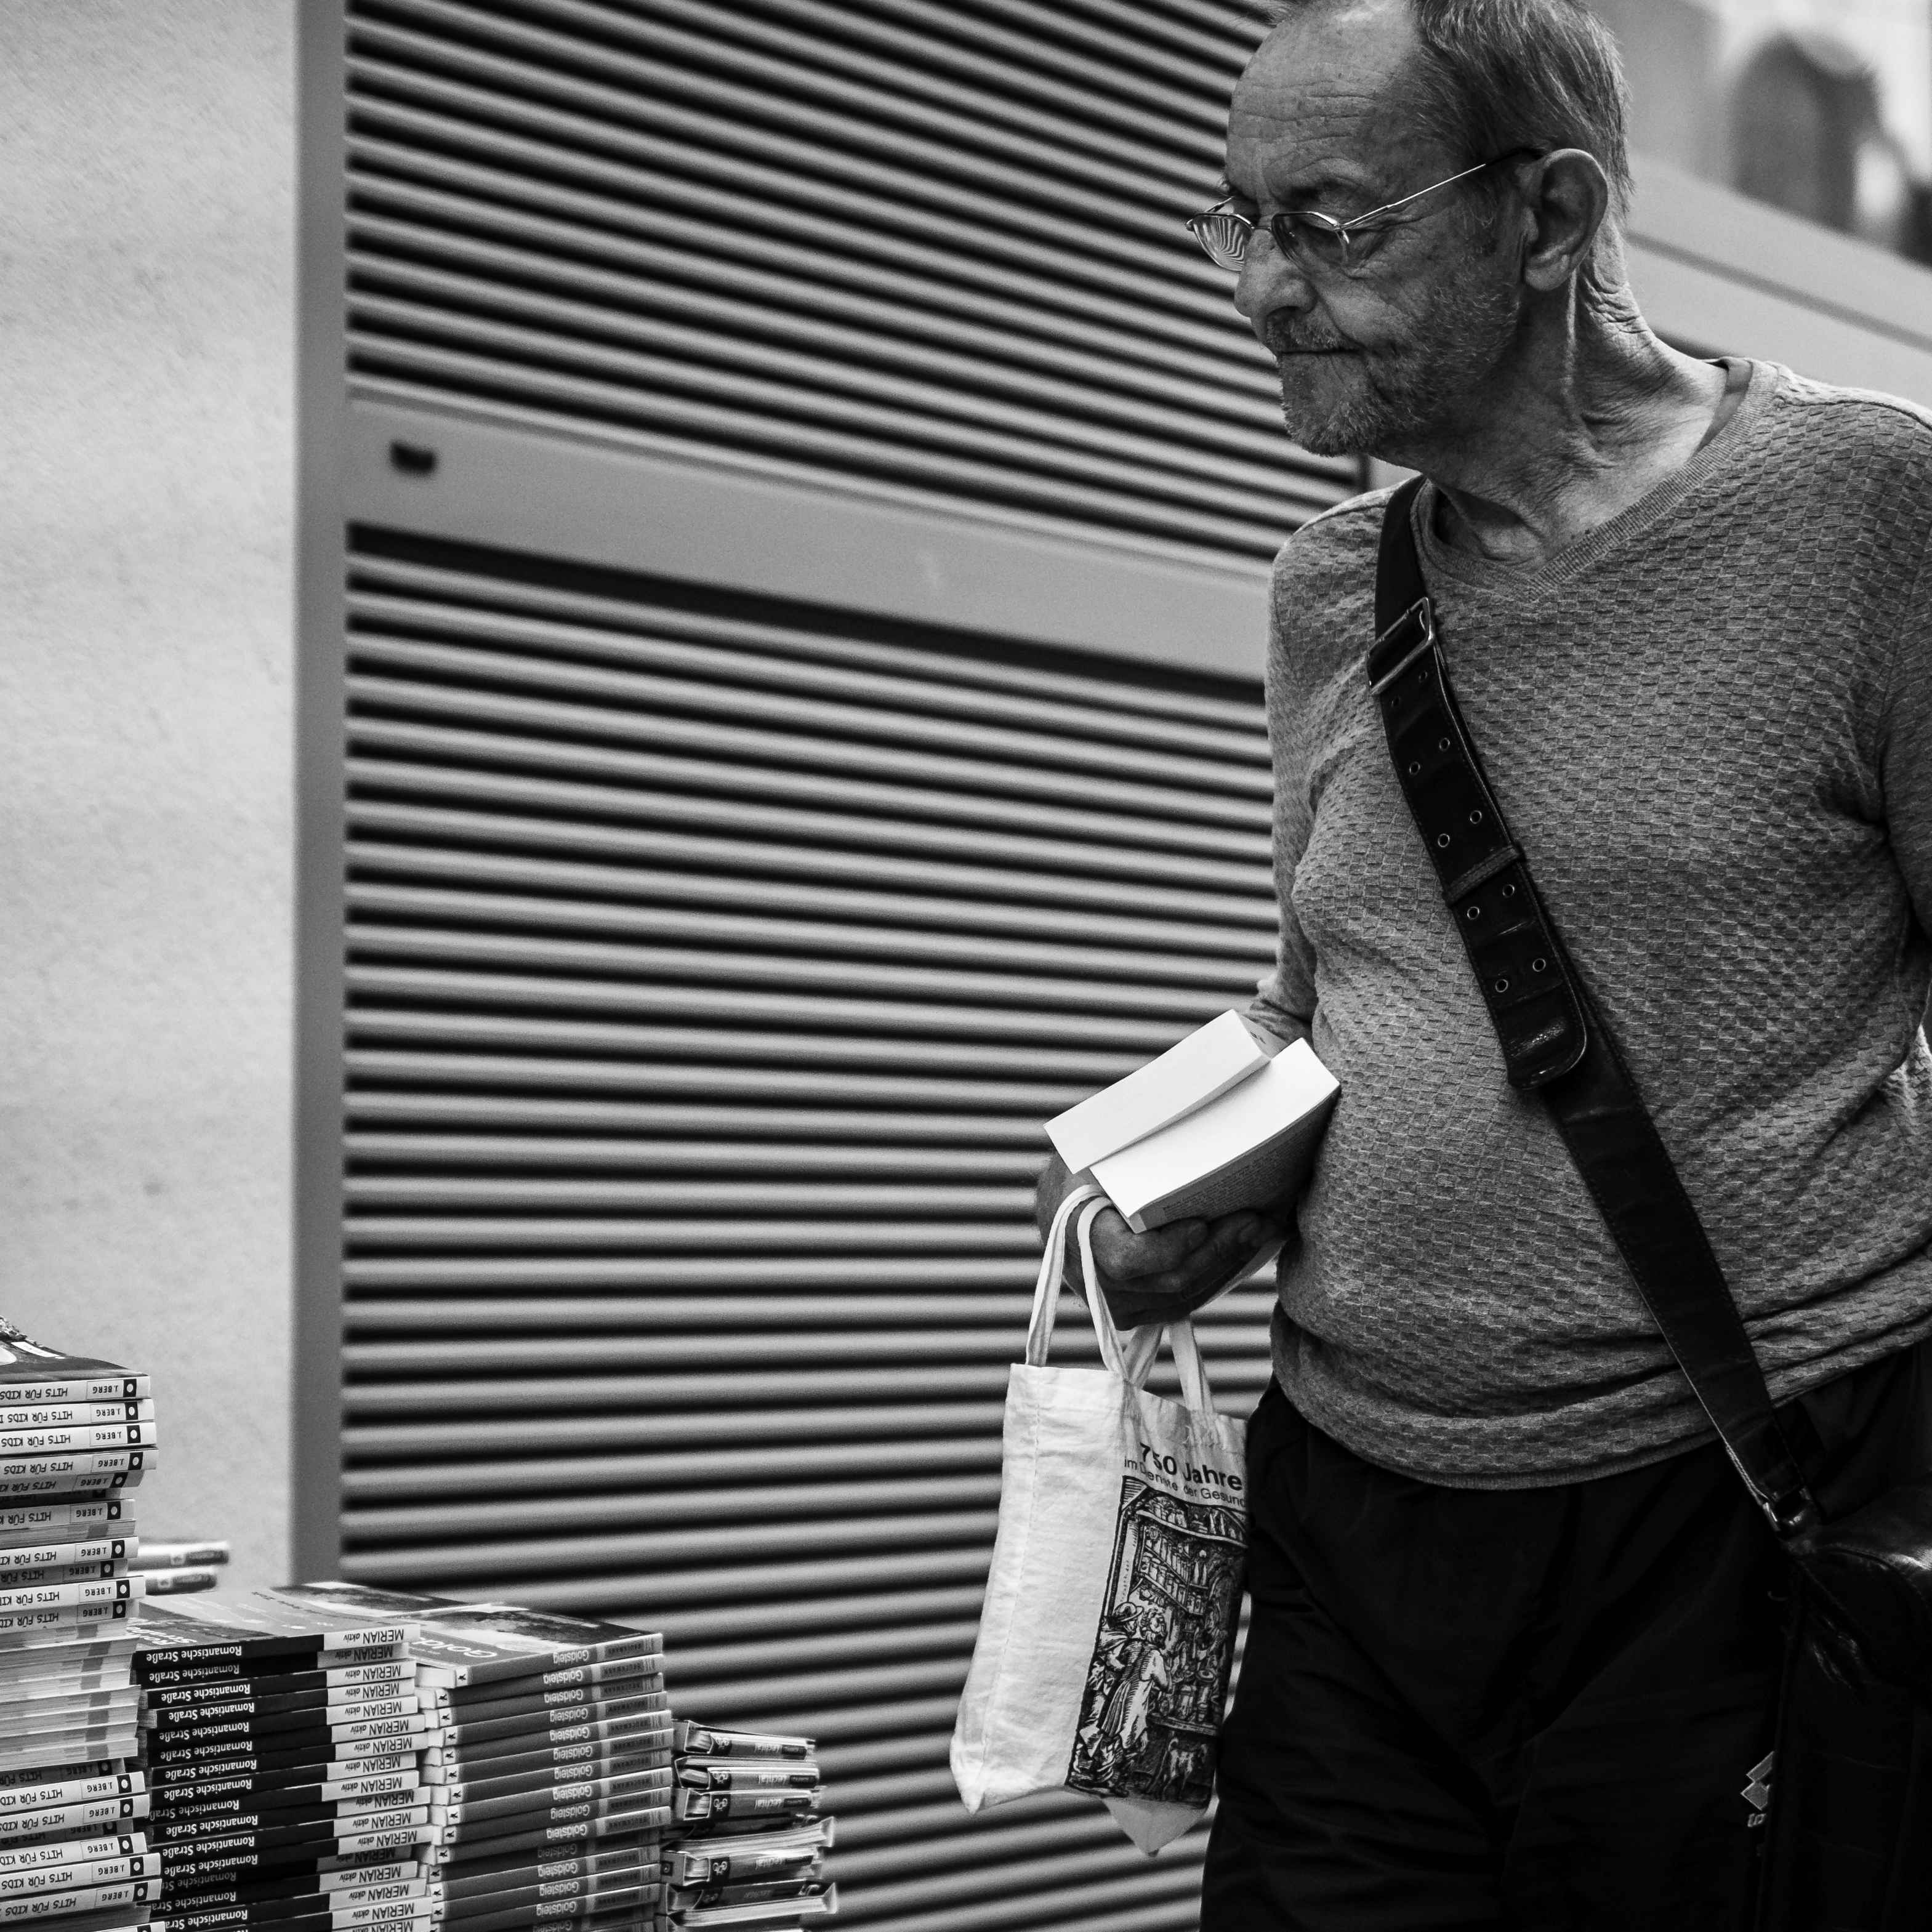
man, book, pedestrian, black and white, people, white, street, city, explore, bag, shopping, black, monochrome, streetphotography, flickr, bw, blackandwhite, project, candid, creativecommons, stadt, photograph, passion, germany, deutschland, sw, scene, bayern, bavaria, schwarzweis, 11, menschen, strase, unposed, ungestellt, strasenfotografie, buch, shoppen, einkaufen, passant, content, zufrieden, mann, 365, 366, augsburg, erwachsener, fujixt1, fujifilmxt1, project365, projekt, szene, adult, photoaday, pictureaday, project366, streettog, tog, zweisichtde, zweisichtig, einkauf, kaufen, buying, tasche, pedestrianprecinct, pedestrianzone, focused, concentrated, konzentriert, fokussiert, leidenschaft, fusg ngerzone, 27leidenschaft, fusg nger, satisfied, monochrome photography, window covering, human positions